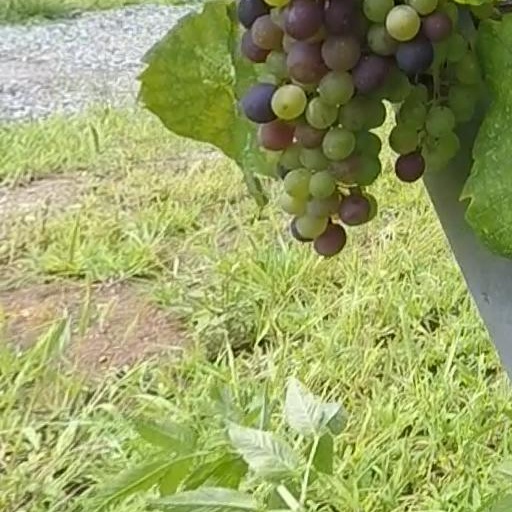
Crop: grape